Sodium dodecyl sulfate

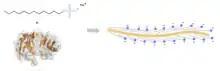
Denaturation of a protein using SDS

In the case of SDS-PAGE, the compound works by disrupting non-covalent bonds in the proteins, and so denaturing them, i.e. causing the protein molecules to lose their native conformations and shapes. By binding to proteins at a ratio of one SDS molecule per 2 amino acid residues, the negatively charged detergent provides all proteins with a similar net negative charge and therefore a similar charge-to-mass ratio. In this way, the difference in mobility of the polypeptide chains in the gel can be attributed solely to their length as opposed to both their native charge and shape. This separation based on the size of the polypeptide chain simplifies the analysis of protein molecules.